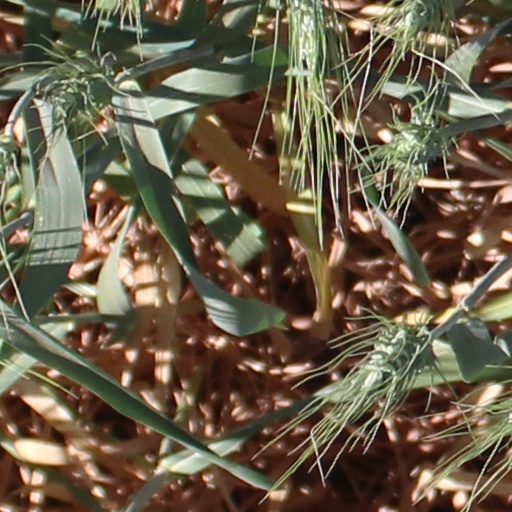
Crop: wheat